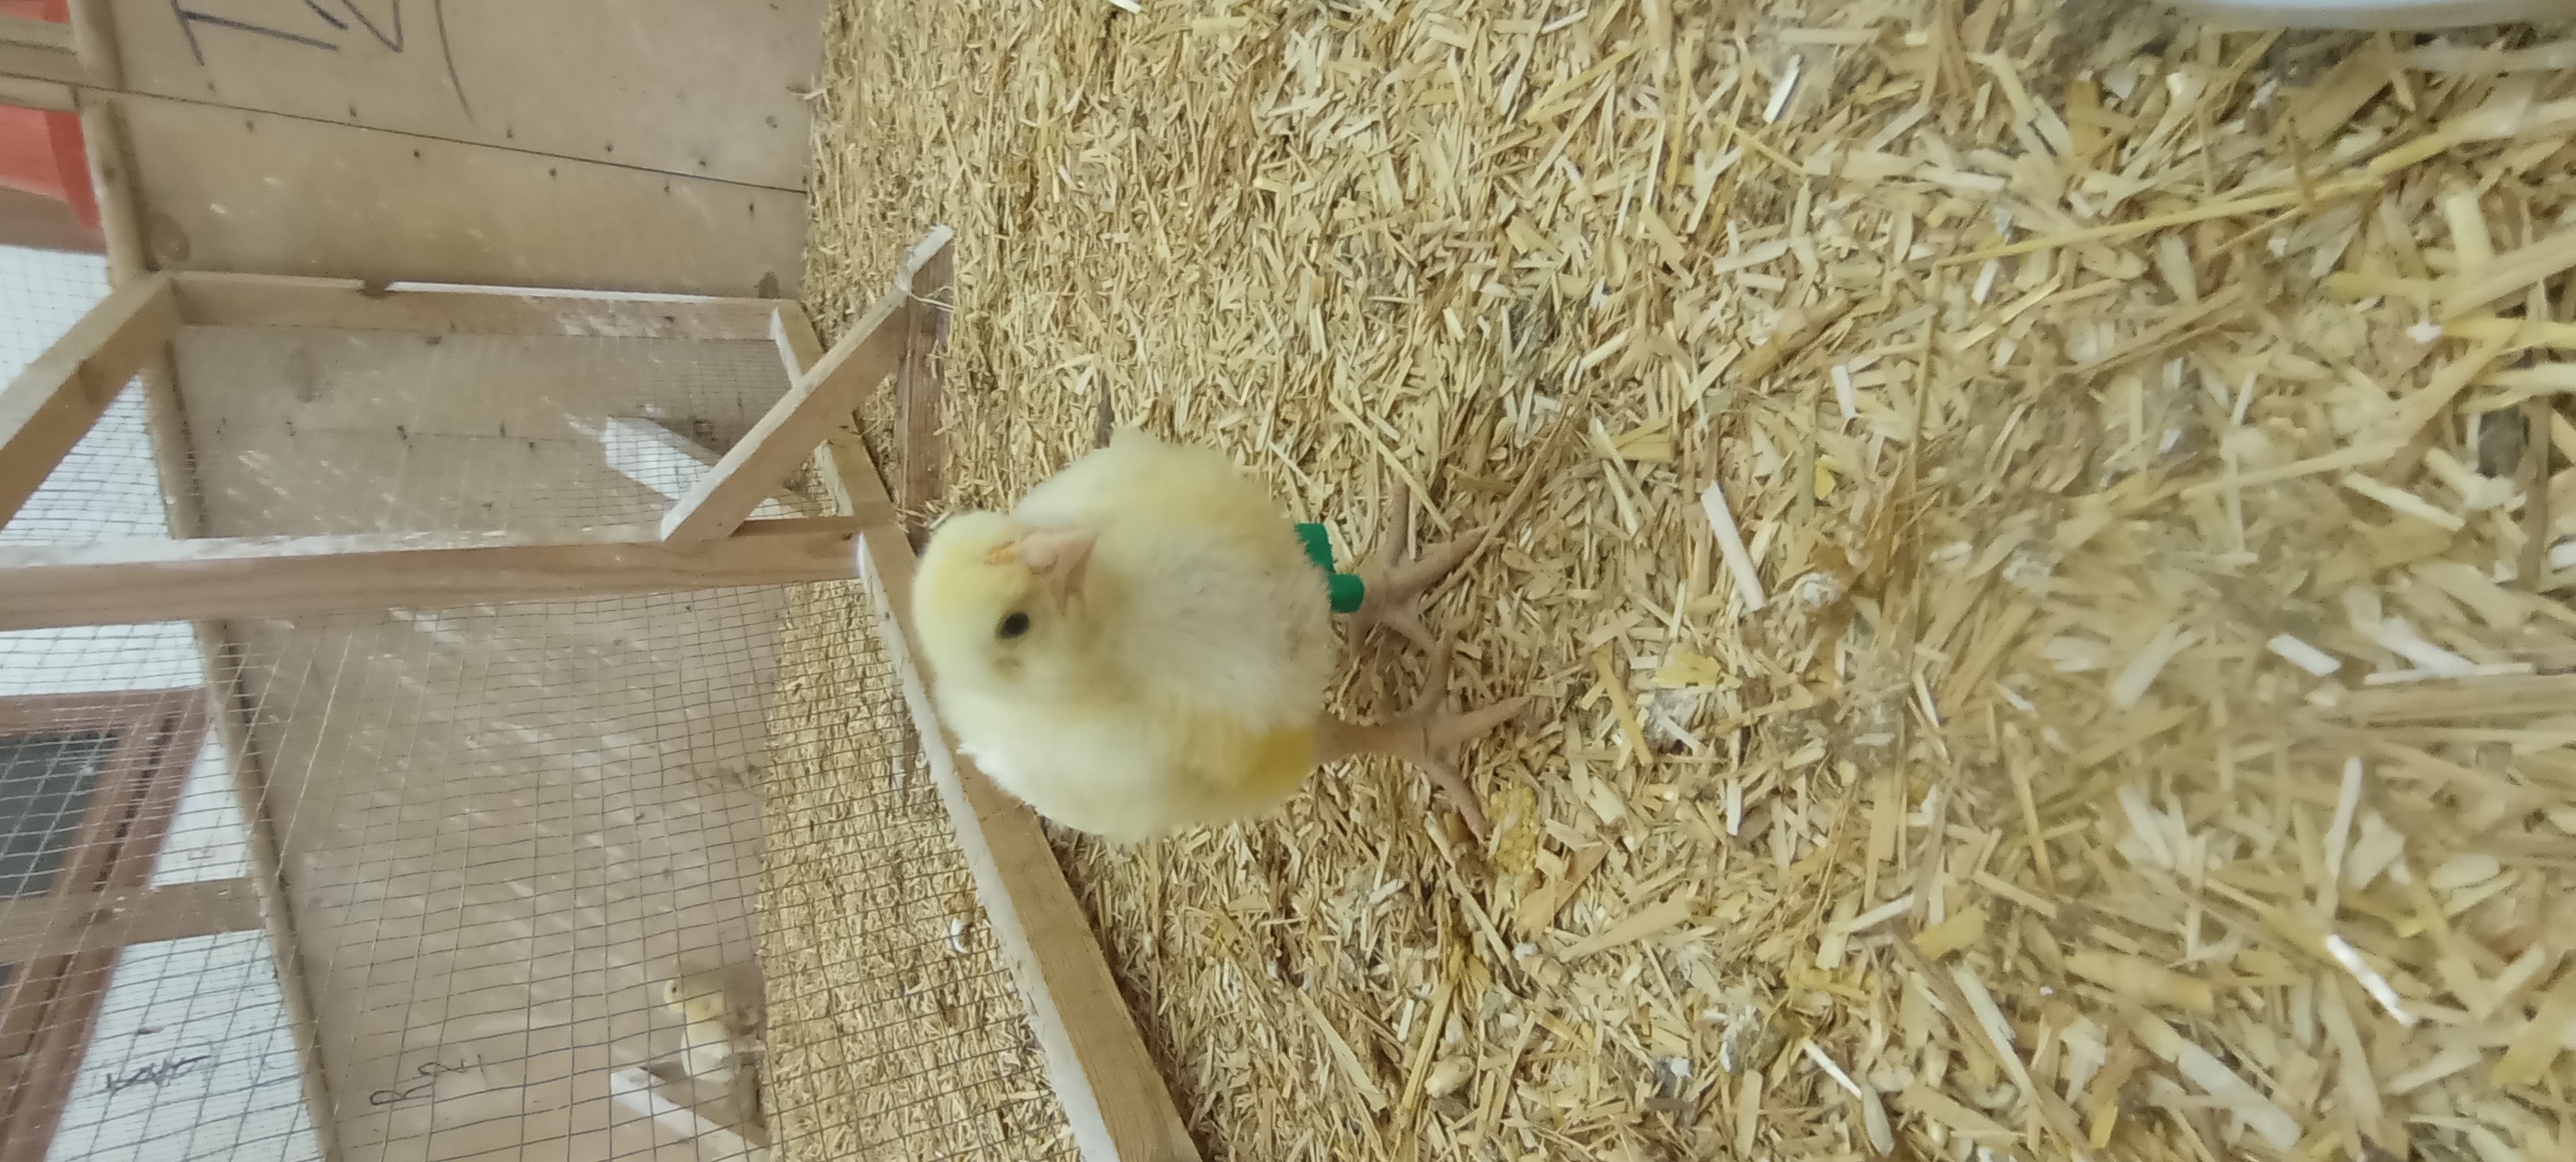
Weight: 223 g